Haus von Orley

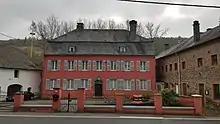
Haus von Orley (1747)

Haus von Orley in Burg Reuland is a baroque mansion built for the Von Orley family from Luxembourg in 1747, as is evidenced by the Von Orley coat of arms and the date of above the entrance door. The house has a broad, symmetrical rendered facade of natural stone. All window and door surrounds are in blue stone. The baroque door frame with the skylight is highly decorated. The vaulted cellars of the building, the inglenook in the kitchen, the fireplace mantles and the panelling possibly originate from a prior dwelling on the same site.